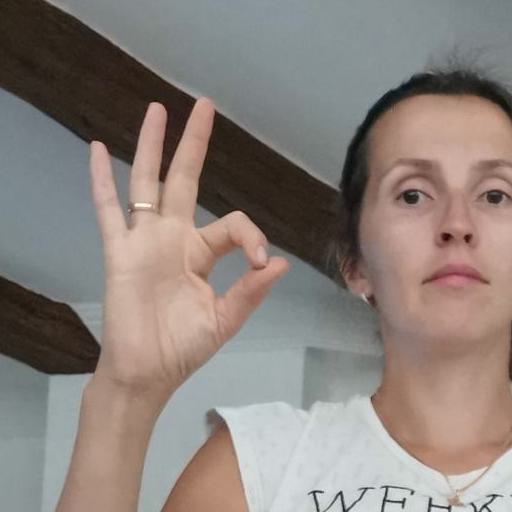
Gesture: ok